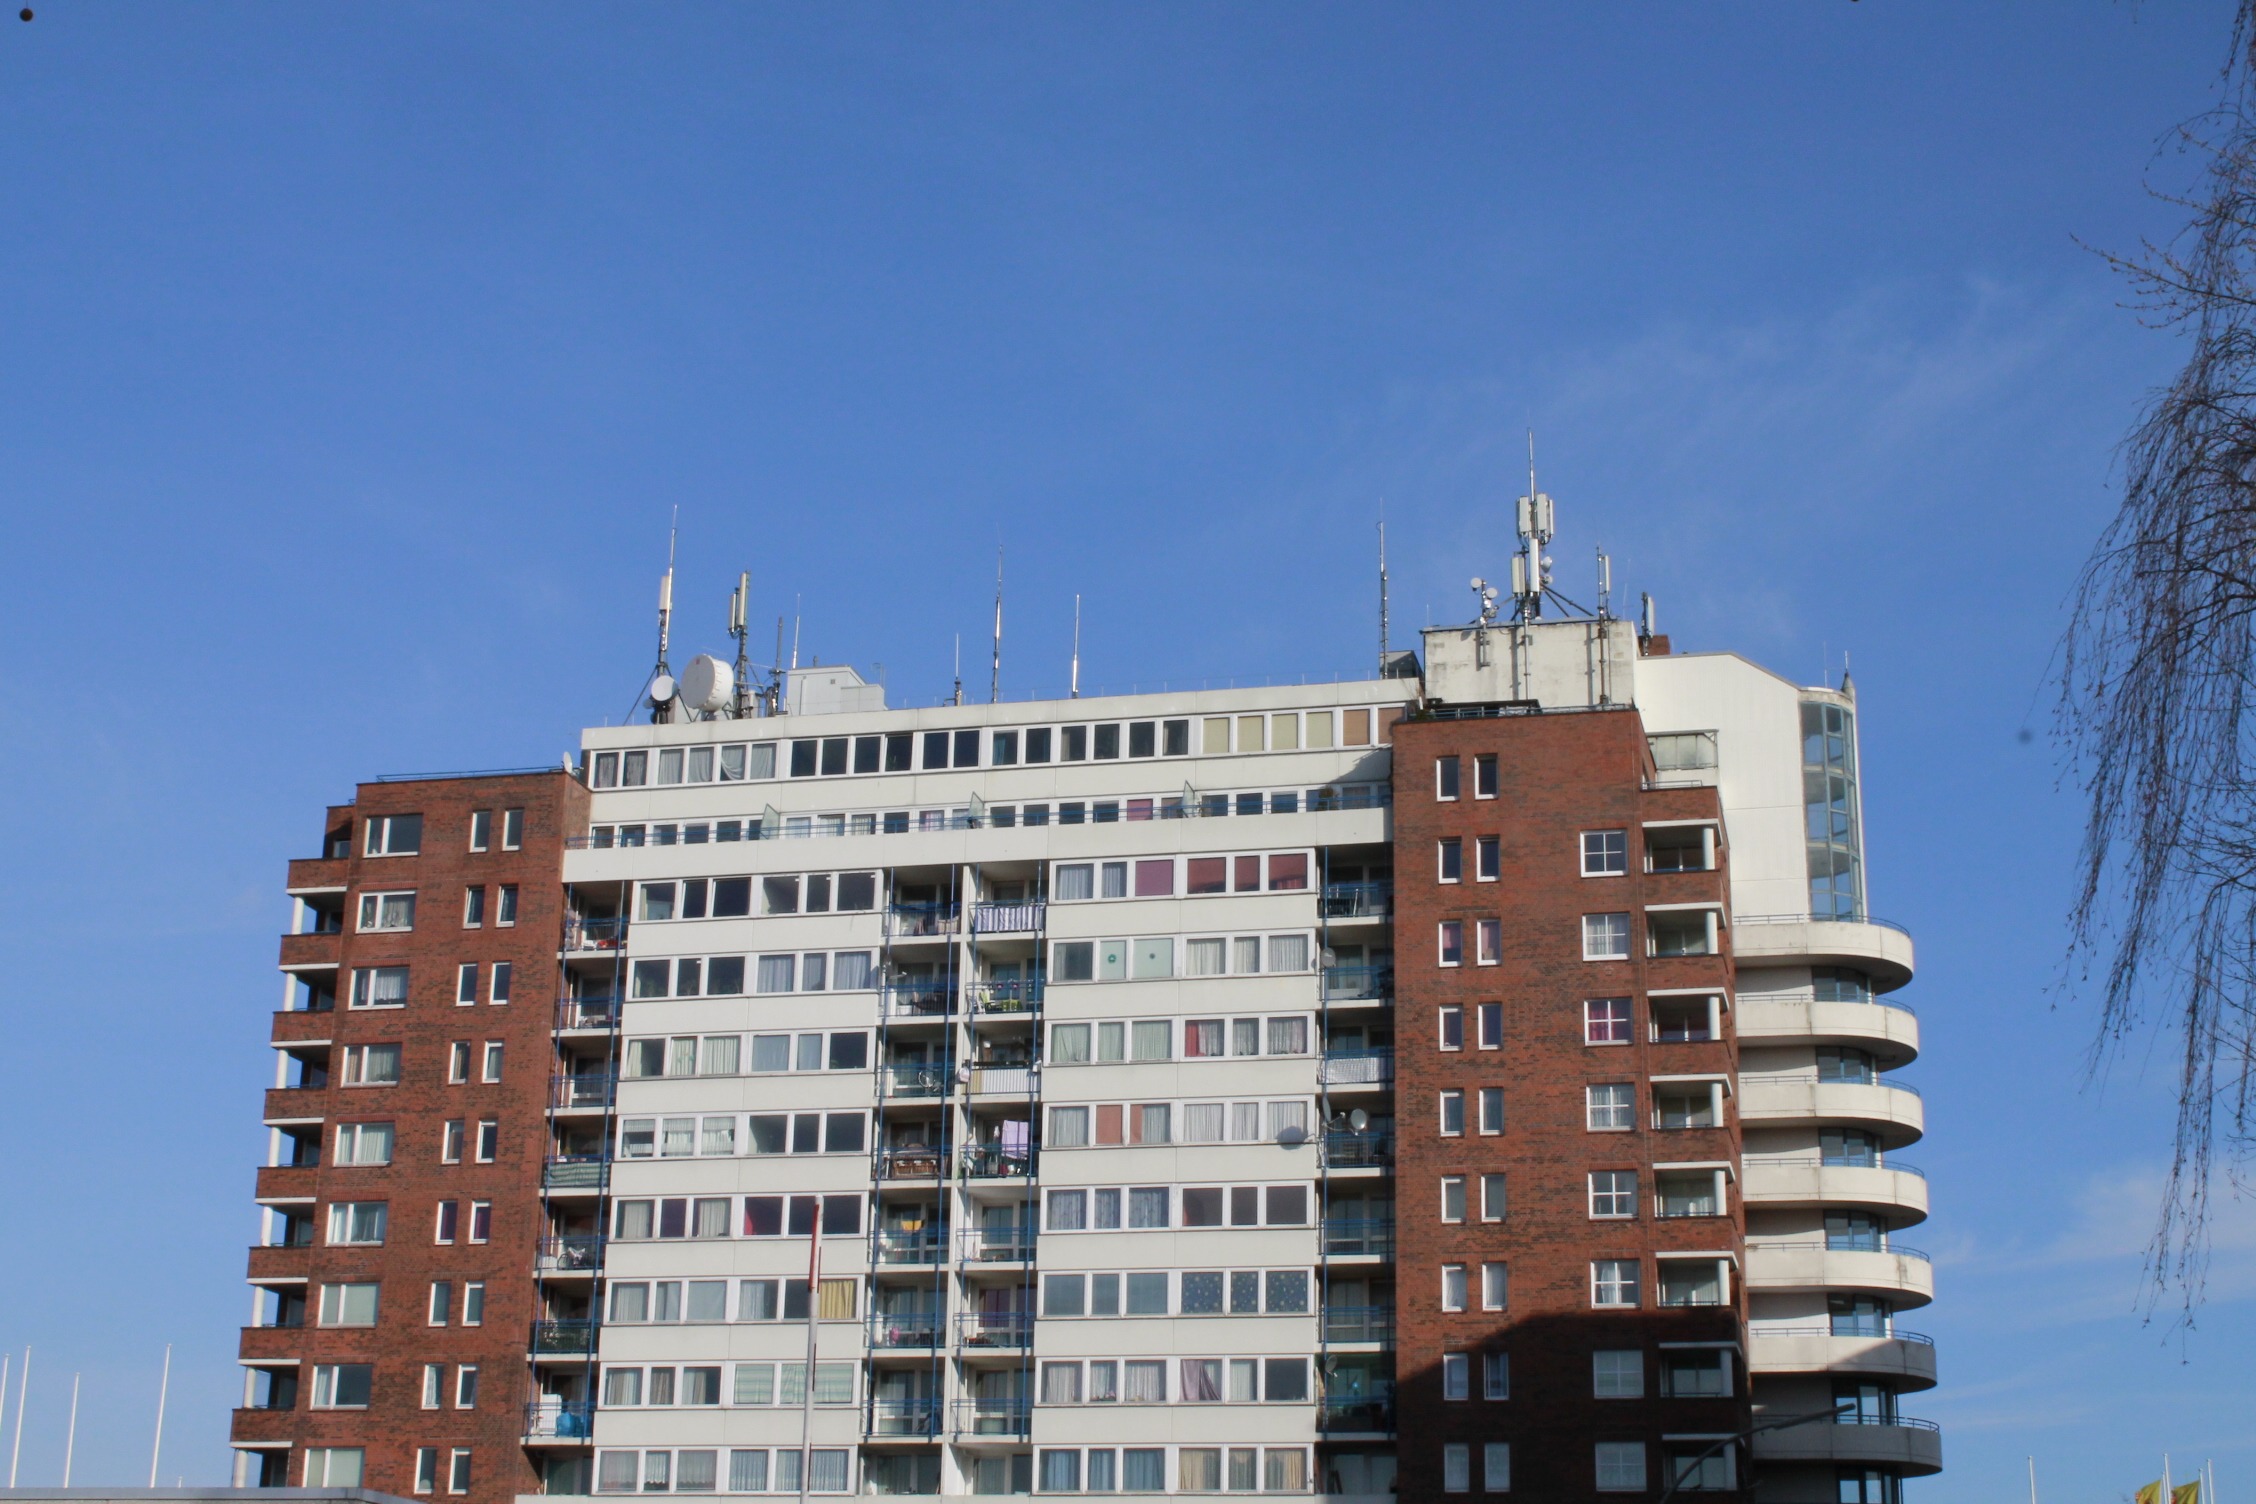
architecture, building, city, skyscraper, downtown, facade, apartment, tower block, hamburg, condominium, high rise building in hamburg, residential area